Kirsten Moore-Towers

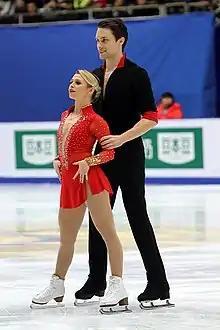
Moore-Towers and Marinaro at the 2017 Cup of China

Moore-Towers and Marinaro began the season at the US International Classic, where they won the gold medal. On the Grand Prix circuit, they placed sixth at the 2017 Skate America event and won bronze at the 2017 Cup of China. They again placed third at the 2018 Canadian Championships, qualifying them for a spot on the Canadian team for the 2018 Winter Olympics in Pyeongchang, South Korea. They placed eleventh at the Winter Olympics pairs competition.